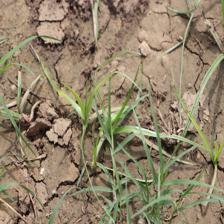
Label: Grass